Gough Whitlam

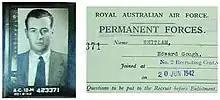
Photograph of Whitlam and attestation paper from his RAAF officer personnel file dated 1942

Edward Gough Whitlam was born on 11 July 1916 at the family home 'Ngara', 46 Rowland Street, Kew, a suburb of Melbourne, the elder of two children (his sister, Freda, was born four years after him), to Martha (née Maddocks) and Fred Whitlam. His father was a federal public servant who later was Commonwealth Crown Solicitor, and Whitlam senior's involvement in human rights issues was a powerful influence on his son. Since his maternal grandfather was also named Edward, from early childhood he was called by his middle name, Gough, which had come from his paternal grandfather who had been named after the British soldier Field-Marshal Hugh Gough, 1st Viscount Gough.